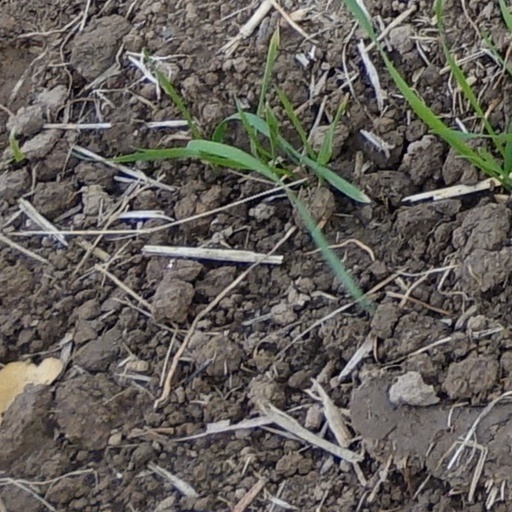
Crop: wheat